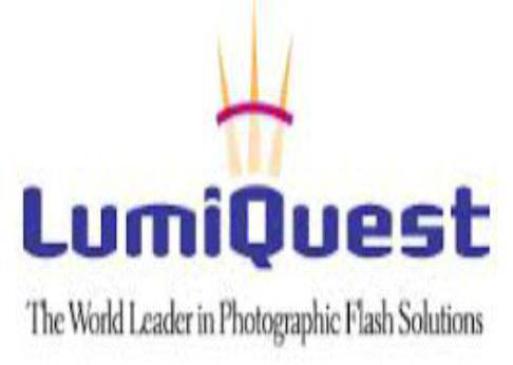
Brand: lumiquest
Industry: Necessities